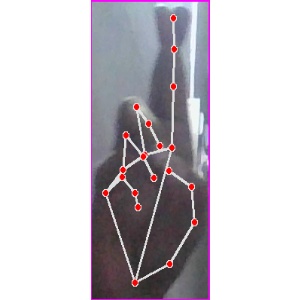
अक्षर: र